Kings Head Hotel, Monmouth

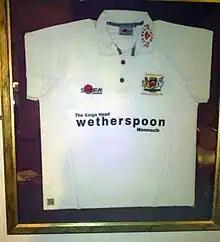
Monmouth Cricket Club shirt in the hotel with a QRpedia code.

However, the King's Head Hotel was hardly a gin court, being Monmouth Borough's pre-eminent hostelry until the construction of The Beaufort Arms Hotel on the other side of the Shire Hall. Regular stagecoach services left for Ross, Gloucester, Cheltenham, Oxford and London: even then London was only eighteen hours away. When the railways came to Gloucester in 1840, coach services left the Agincourt Square hotels and reached Gloucester in three hours. Through fares to London at that time were 14s (shillings) 7 d (pence). The railways finally reached Monmouth itself in 1857, to Newport, and in 1873 to Ross and 1875 to Coleford, finally killing off the stagecoach services. In 1840 the hotel had 18 bedrooms, and kept 16 coach horses and several coaches. It caught fire in 1870, but survived in essentially its present form.